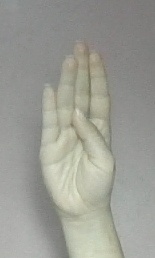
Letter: kaaf